Pease Pottage

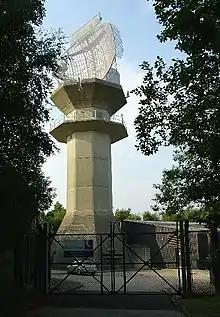
The Pease Pottage radar

Pease Pottage is also an old name for pease pudding. It has been said that the village name came from serving this food to convicts either on their way from London to the South Coast or from East Grinstead to Horsham although this seems implausible and it is not clear why convicts would travel along either route. The name Peaspottage Gate first appears on Budgen's Map of Sussex made in 1724 at the southern end of a road from Crawley where it met the Ridgeway, and is on the border of the parishes of Slaugham and Worth. This is prior to the turnpikes (1771), and so was not a toll gate. It was probably a gate between St Leonard's Forest and Tilgate Forest (part of Worth Forest), and probably a reference to soft muddy ground. Many local villages have Gate as part of the name (Tilgate, Colgate, Faygate etc.). The name is not on John Speed's map of 1610 (surveyed in the 1590s). Gate was dropped from the name when the tollgate was removed in 1877.